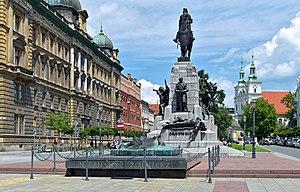
La tombe du soldat inconnu de Cracovie se trouve place Matejki, aux abords de la vieille ville, au pied du monument commémoratif de la Bataille de Grunwald.